Niamey

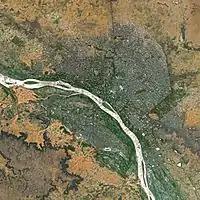
Niamey seen from Spot Satellite

By the time of the Scramble for Africa, when France laid claim to Niger, western Niger had been weakened by local conflicts and had no major political powers. This facilitated the French invasion of Niger, which began in 1891. The first European mentions of Niamey were by the 1897 mission of , and the 1899 Voulet–Chanoine Mission, which set fire to Niamey. A local account mentioned earlier contact with Europeans, identified as the expedition of .